14th (Service) Battalion, Gloucestershire Regiment (West of England)

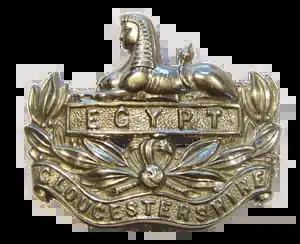
Cap badge of the Gloucestershire Regiment

The 14th (Service) Battalion, Gloucestershire Regiment (West of England) ('14th Glosters') was a Bantam battalion recruited in World War I as part of 'Kitchener's Army' from men who were below the minimum height normally required by the British Army. Together with other bantam battalions it joined the 35th Division and served with it on the Western Front from early 1916, first seeing action at the Battle of the Somme. The Bantam concept did not survive the losses of the Somme, and had to be abandoned when the battalions became filled with reinforcements who were not simply undersized but actually unfit for service. In 1917 the 14th Glosters became a conventional infantry battalion and saw further action during operations along the Hindenburg Line, when one of its officers won the Victoria Cross, and at the Battle of Passchendaele before being broken up early in 1918 to provide reinforcements to other units.